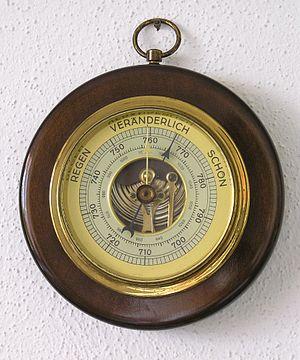
La variation de la pression atmosphérique avec l'altitude est le changement de la pression selon l'altitude dans le cas particulier d'un objet situé à l'air libre au-dessus du sol terrestre. L'atmosphère terrestre n'est jamais en équilibre à cause du réchauffement solaire du sol. Toutefois, on peut définir une atmosphère normalisée, supposément en équilibre et où la pression atmosphérique diminue avec l'altitude suivant une loi à la puissance 5,25. La pression est réduite d'un facteur 2 à l'altitude 5 500 m et d'un facteur 10 à 16 km.
La formule du nivellement barométrique décrit la répartition verticale des molécules de gaz dans l'atmosphère de la Terre, et donc la variation de la pression atmosphérique en fonction de l'altitude.